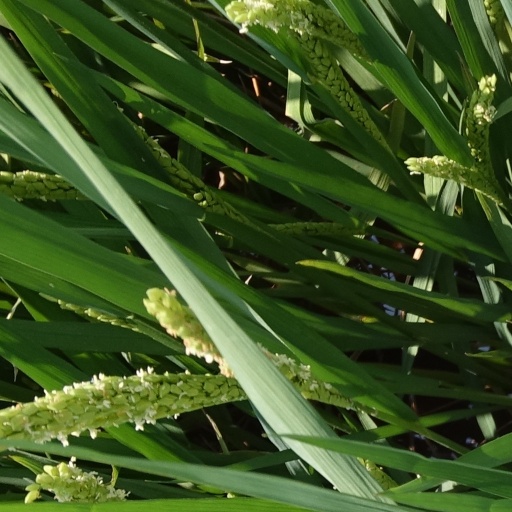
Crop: rice